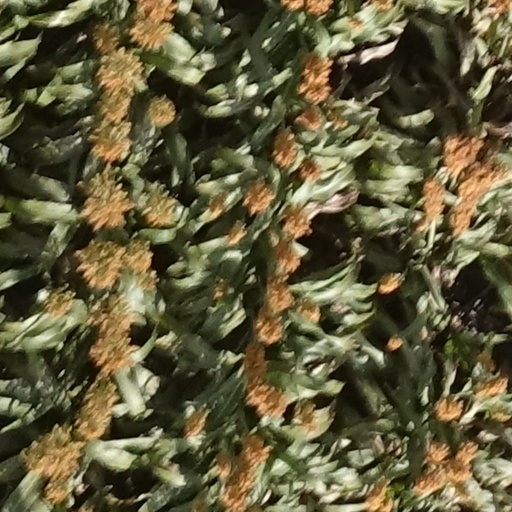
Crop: sorghum